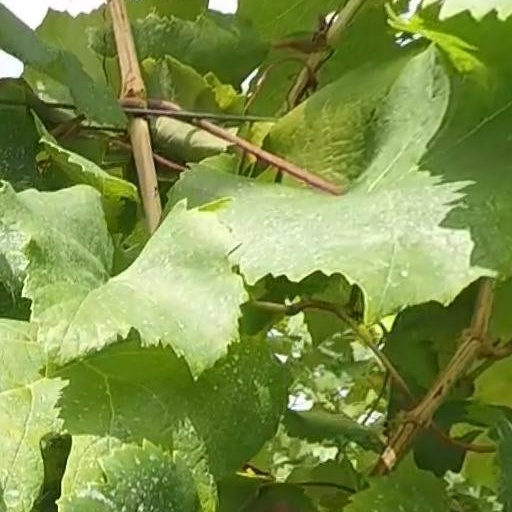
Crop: grape